Question: Please indicate a possible affordance area of the drink_with_bottle that can be used for drinking
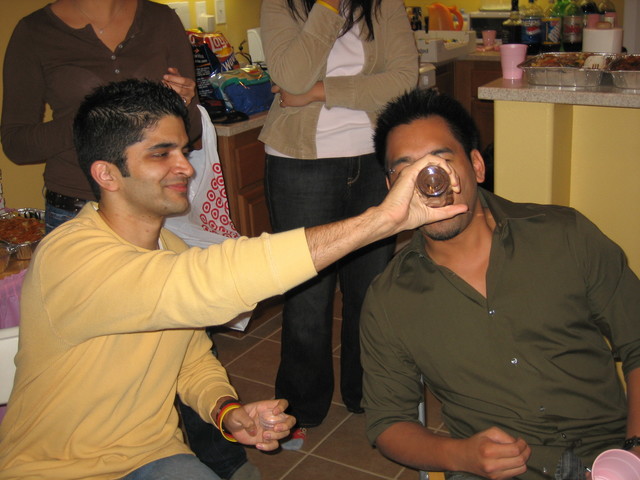
Answer: [408.5, 160, 453.5, 215]